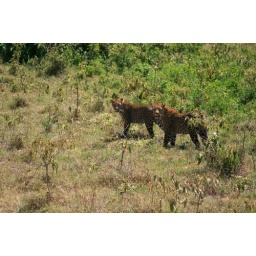
These leopards crossed the road in front of our truck while on safari in Naivasha National Park